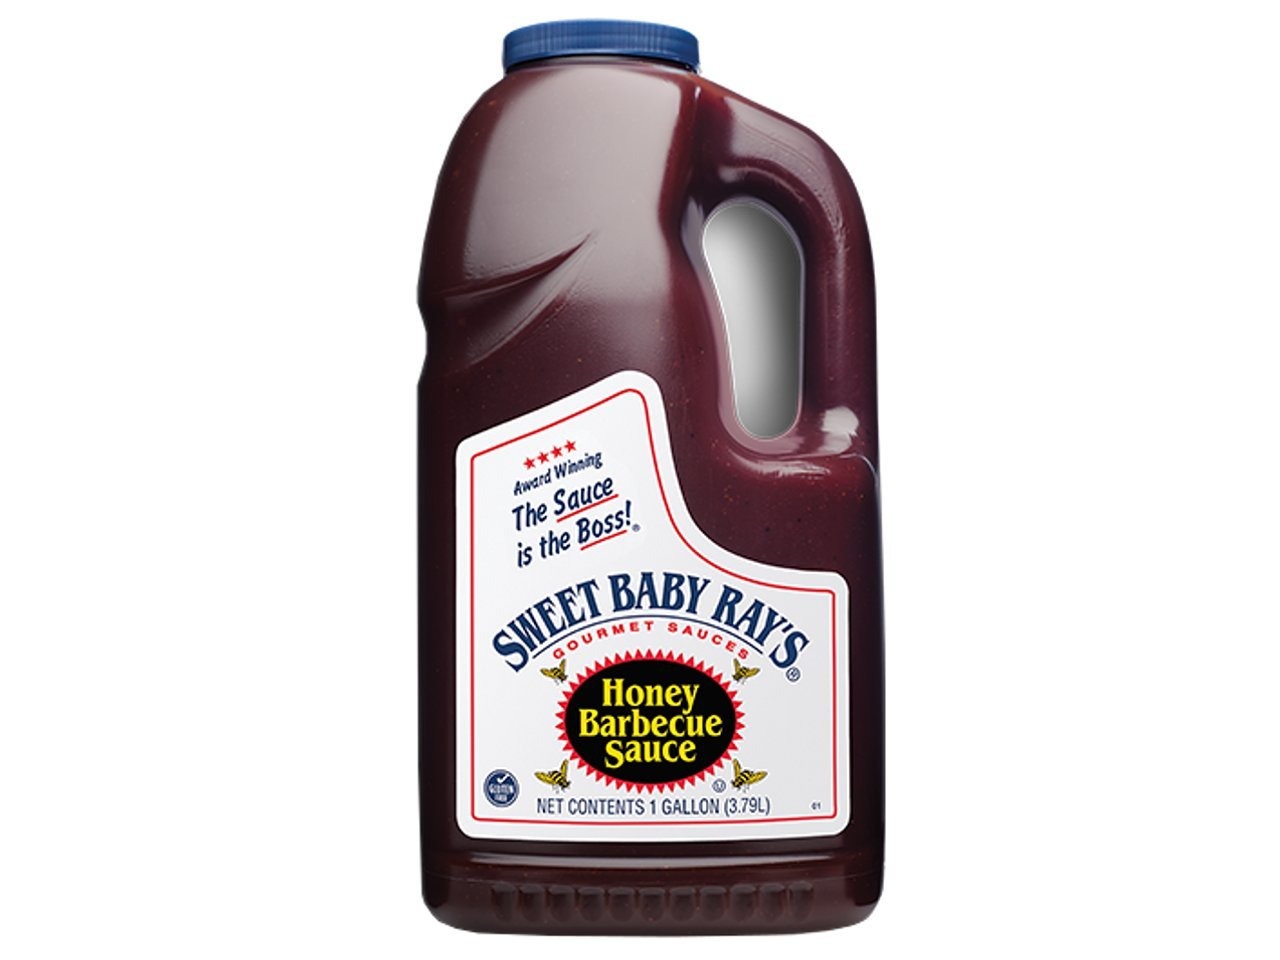
Item Name: Sweet Baby Ray's 1 Gallon Honey Barbecue Sauce
Value: 128.0
Unit: Fl Oz

Price: 14.8